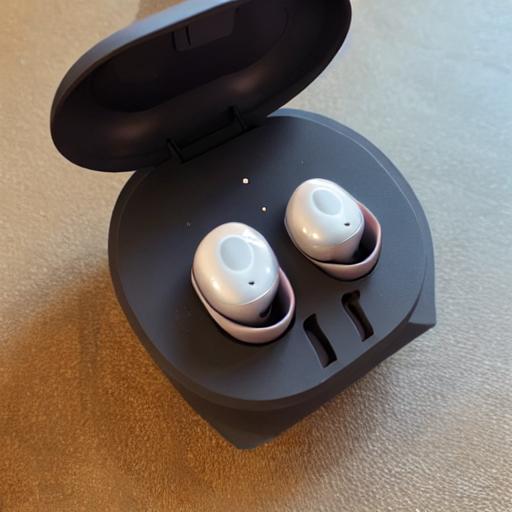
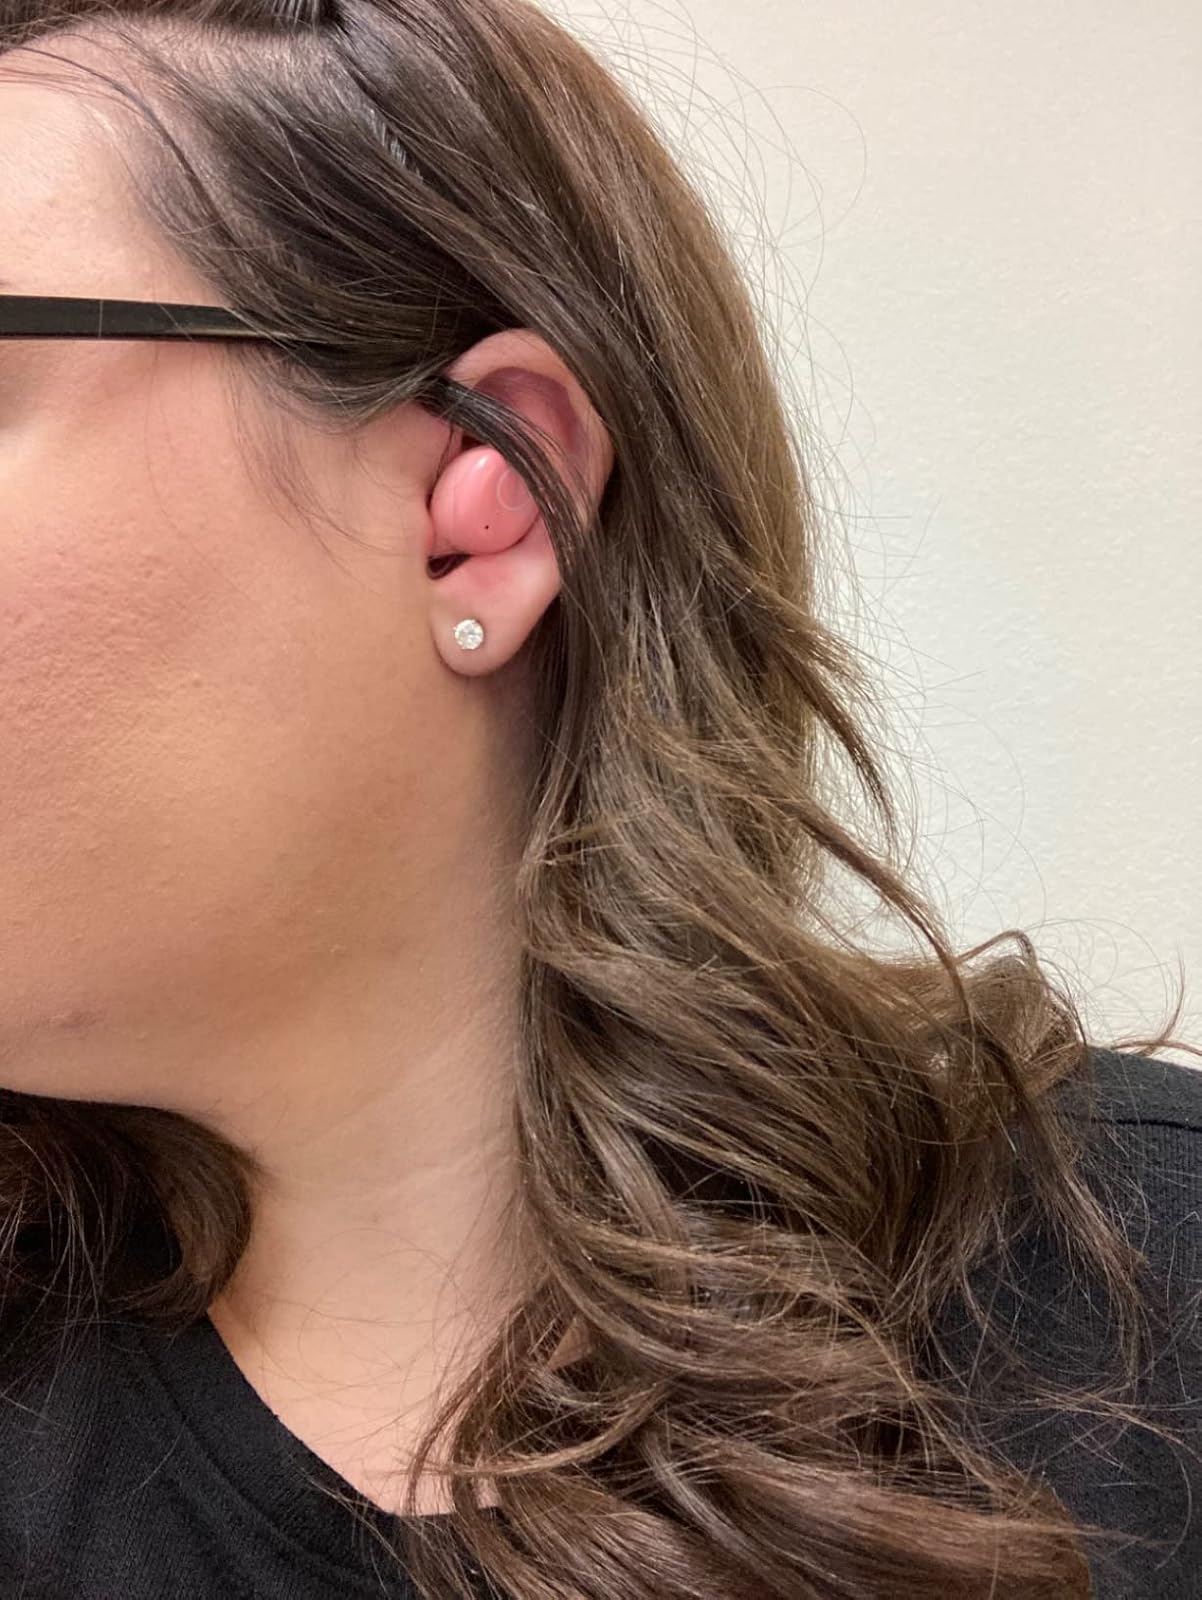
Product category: earbuds
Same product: no